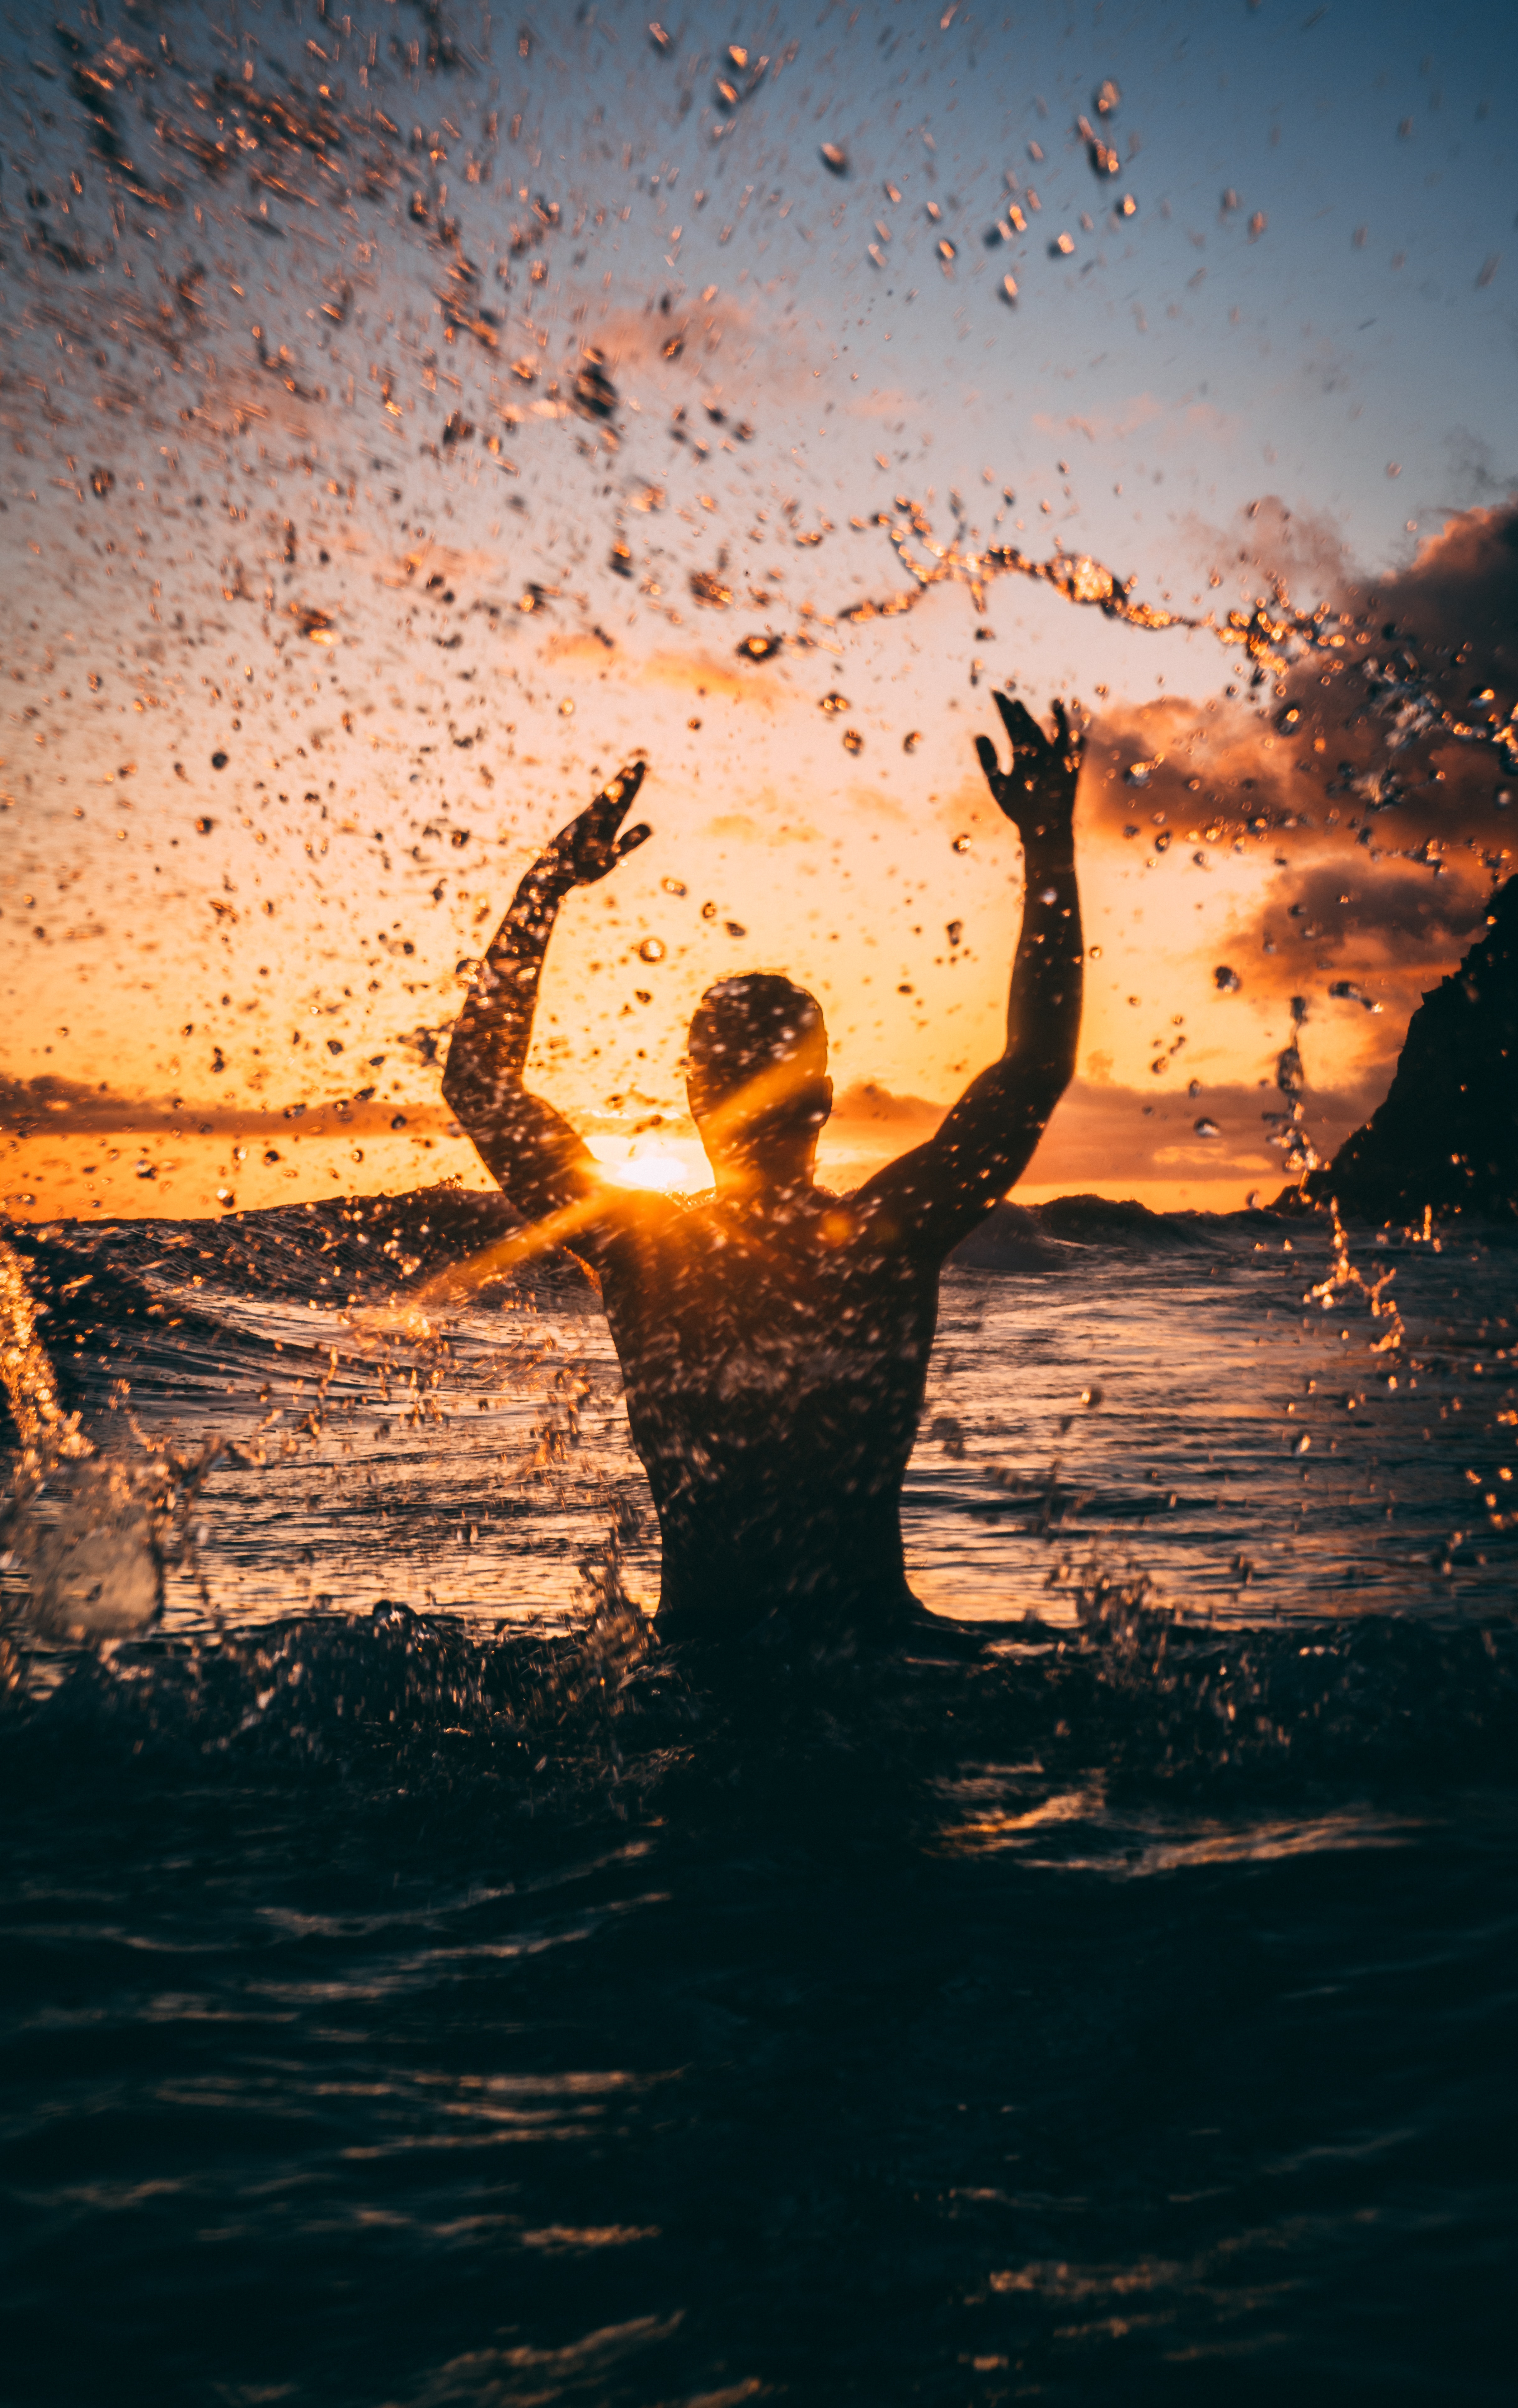
People in nature, water, sky, reflection, sunset, wave, happy, fun, morning, sea, sunlight, heat, ocean, photography, calm, sunrise, horizon, muscle, stock photography, world, cloud, silhouette, evening, backlighting, ritual, vacation, sun, physical fitness